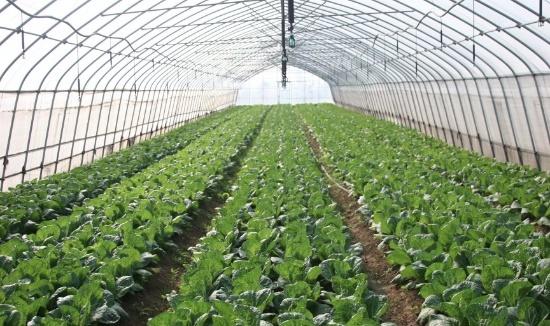
Shamba kubwa linalolimwa kisasa limefunikwa juu na kuwa mfano wa nyumba ya mimea, kwa ajili ya kudhibiti hali ya hewa na kuzuia wadudu waharibifu. Mbogamboga zilizopandwa zimesitawi vyema, na muda si mrefu zinaweza kuvunwa ili zikatumike kwenye sehemu mbalimbali, ikiwemo majumbani kwa chakula, au viwandani kwa madhumuni ya uchakataji.